Power dividers and directional couplers

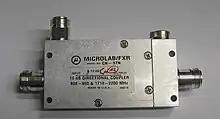
A 10 dB 1.7–2.2 GHz directional coupler. From left to right: input, coupled, isolated (terminated with a load), and transmitted port.

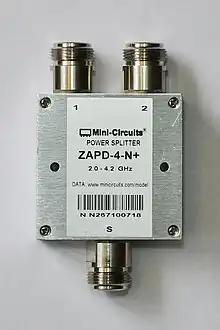
A 3 dB 2.0–4.2 GHz power divider/combiner.

Power dividers (also power splitters and, when used in reverse, power combiners) and directional couplers are passive devices used mostly in the field of radio technology. They couple a defined amount of the electromagnetic power in a transmission line to a port enabling the signal to be used in another circuit. An essential feature of directional couplers is that they only couple power flowing in one direction. Power entering the output port is coupled to the isolated port but not to the coupled port. A directional coupler designed to split power equally between two ports is called a hybrid coupler.